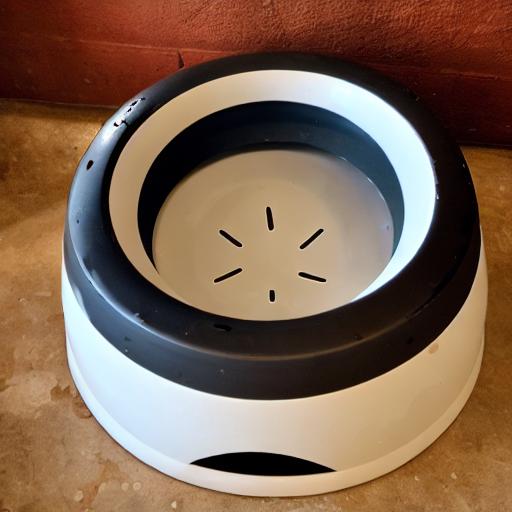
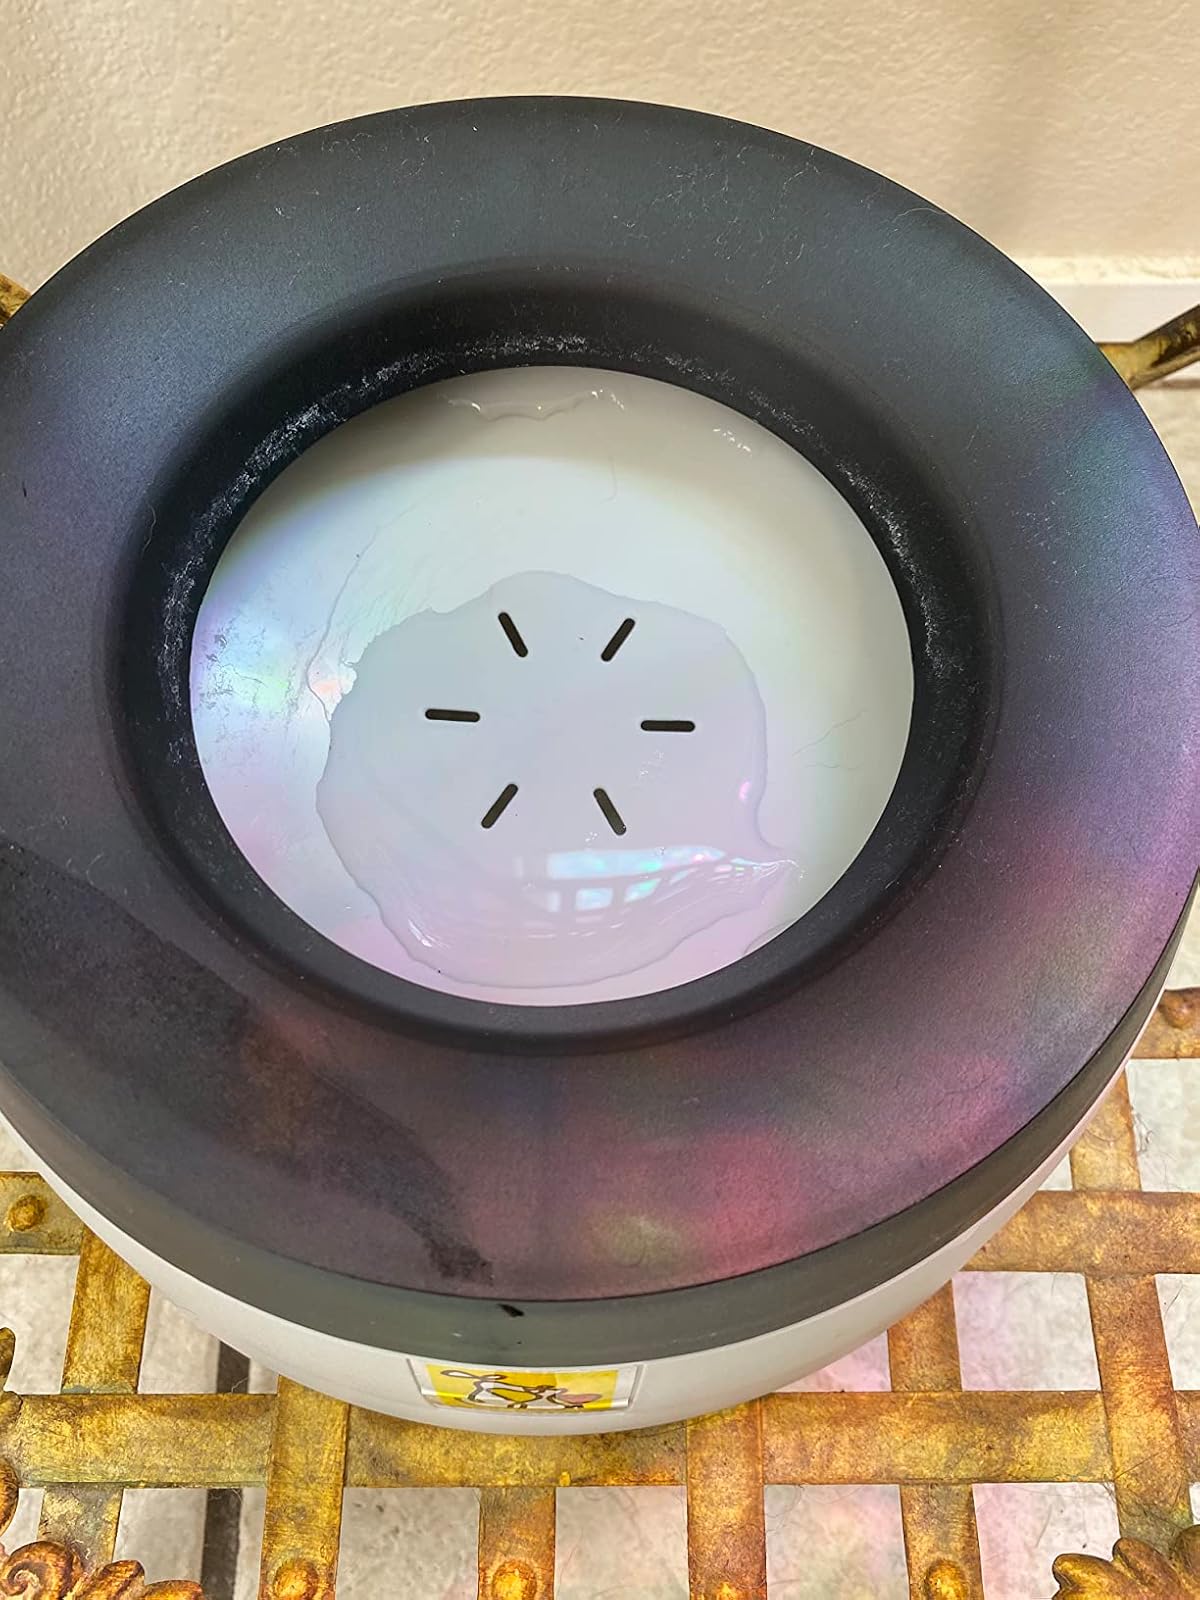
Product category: items_bowl
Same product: no